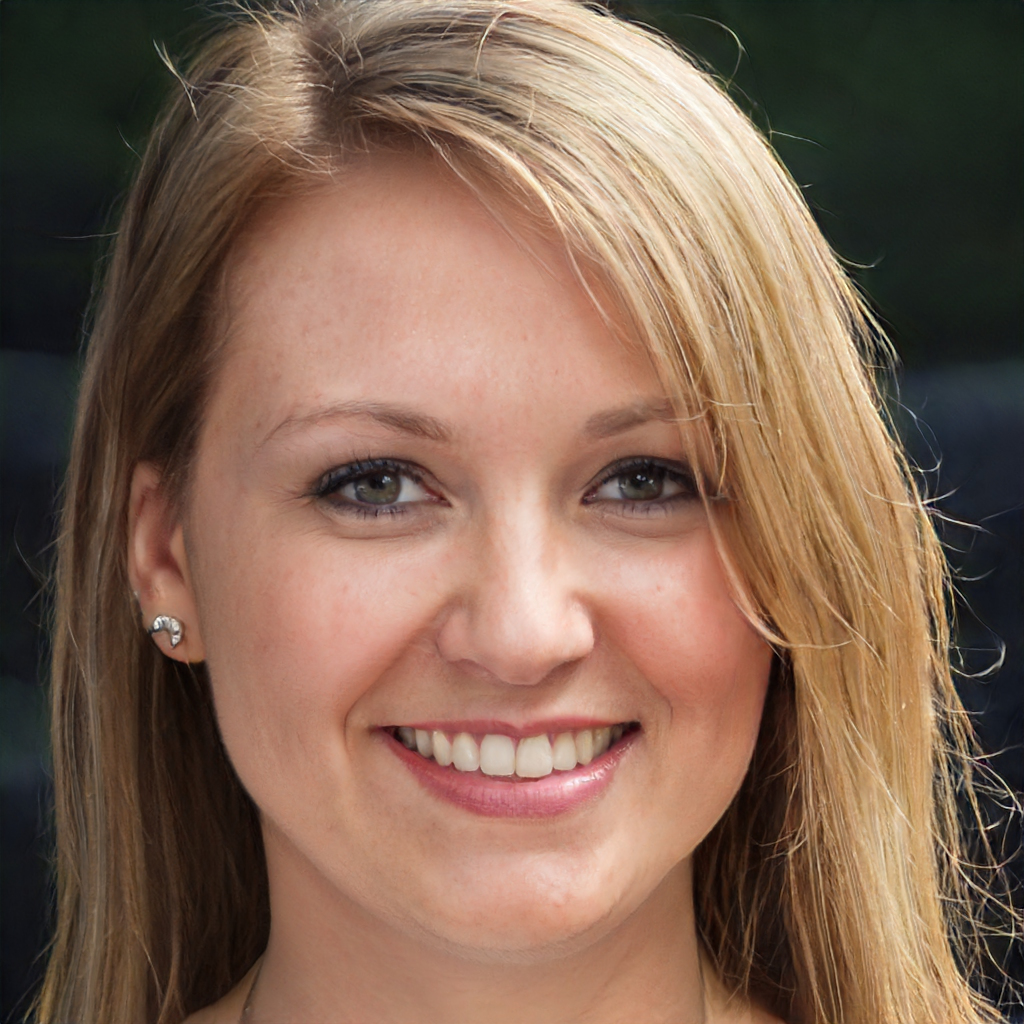
Gender: Female